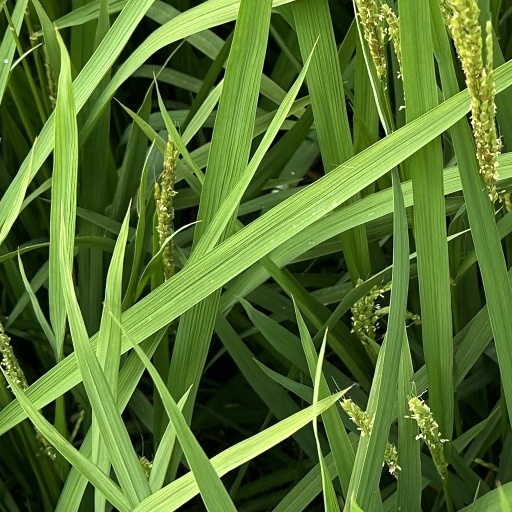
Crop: rice